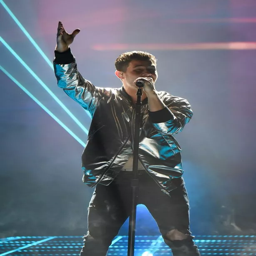
pop artist performs onstage during awards